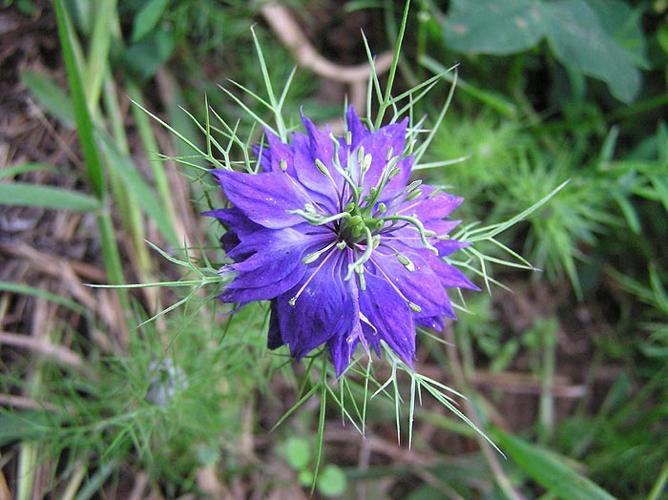
Label: love in the mist